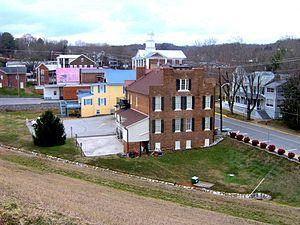
La ville américaine de Dandridge est le siège du comté de Jefferson, dans l’État du Tennessee. Lors du recensement de 2010, sa population s’élevait à 2 812 habitants.